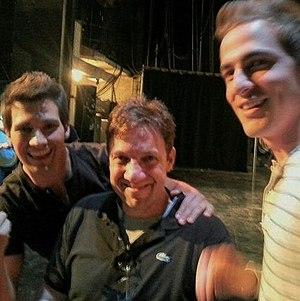
Scott Fellows né le 28 septembre 1965 à Newtown, est un réalisateur, scénariste et producteur de télévision américain.